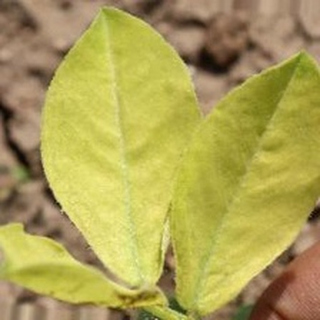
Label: groundnut_nutrition_deficiency